Dave Gibbons

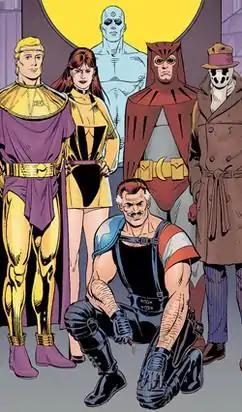
The cast of "Watchmen", created in 1986 by Gibbons and Alan Moore.

He is best known in the US for collaborating with Alan Moore on the 12-issue limited series "Watchmen", now one of the best-selling graphic novels of all time, and the only one to feature on "Time"s "Top 100 Novels" list. Gibbons's artwork in "Watchmen" is notable both for its stark utilisation of the formulaic comicbook nine-panel grid layout, as well as for its intense narrative and symbolic density, with some symbolic background elements suggested by Moore, others by Gibbons.